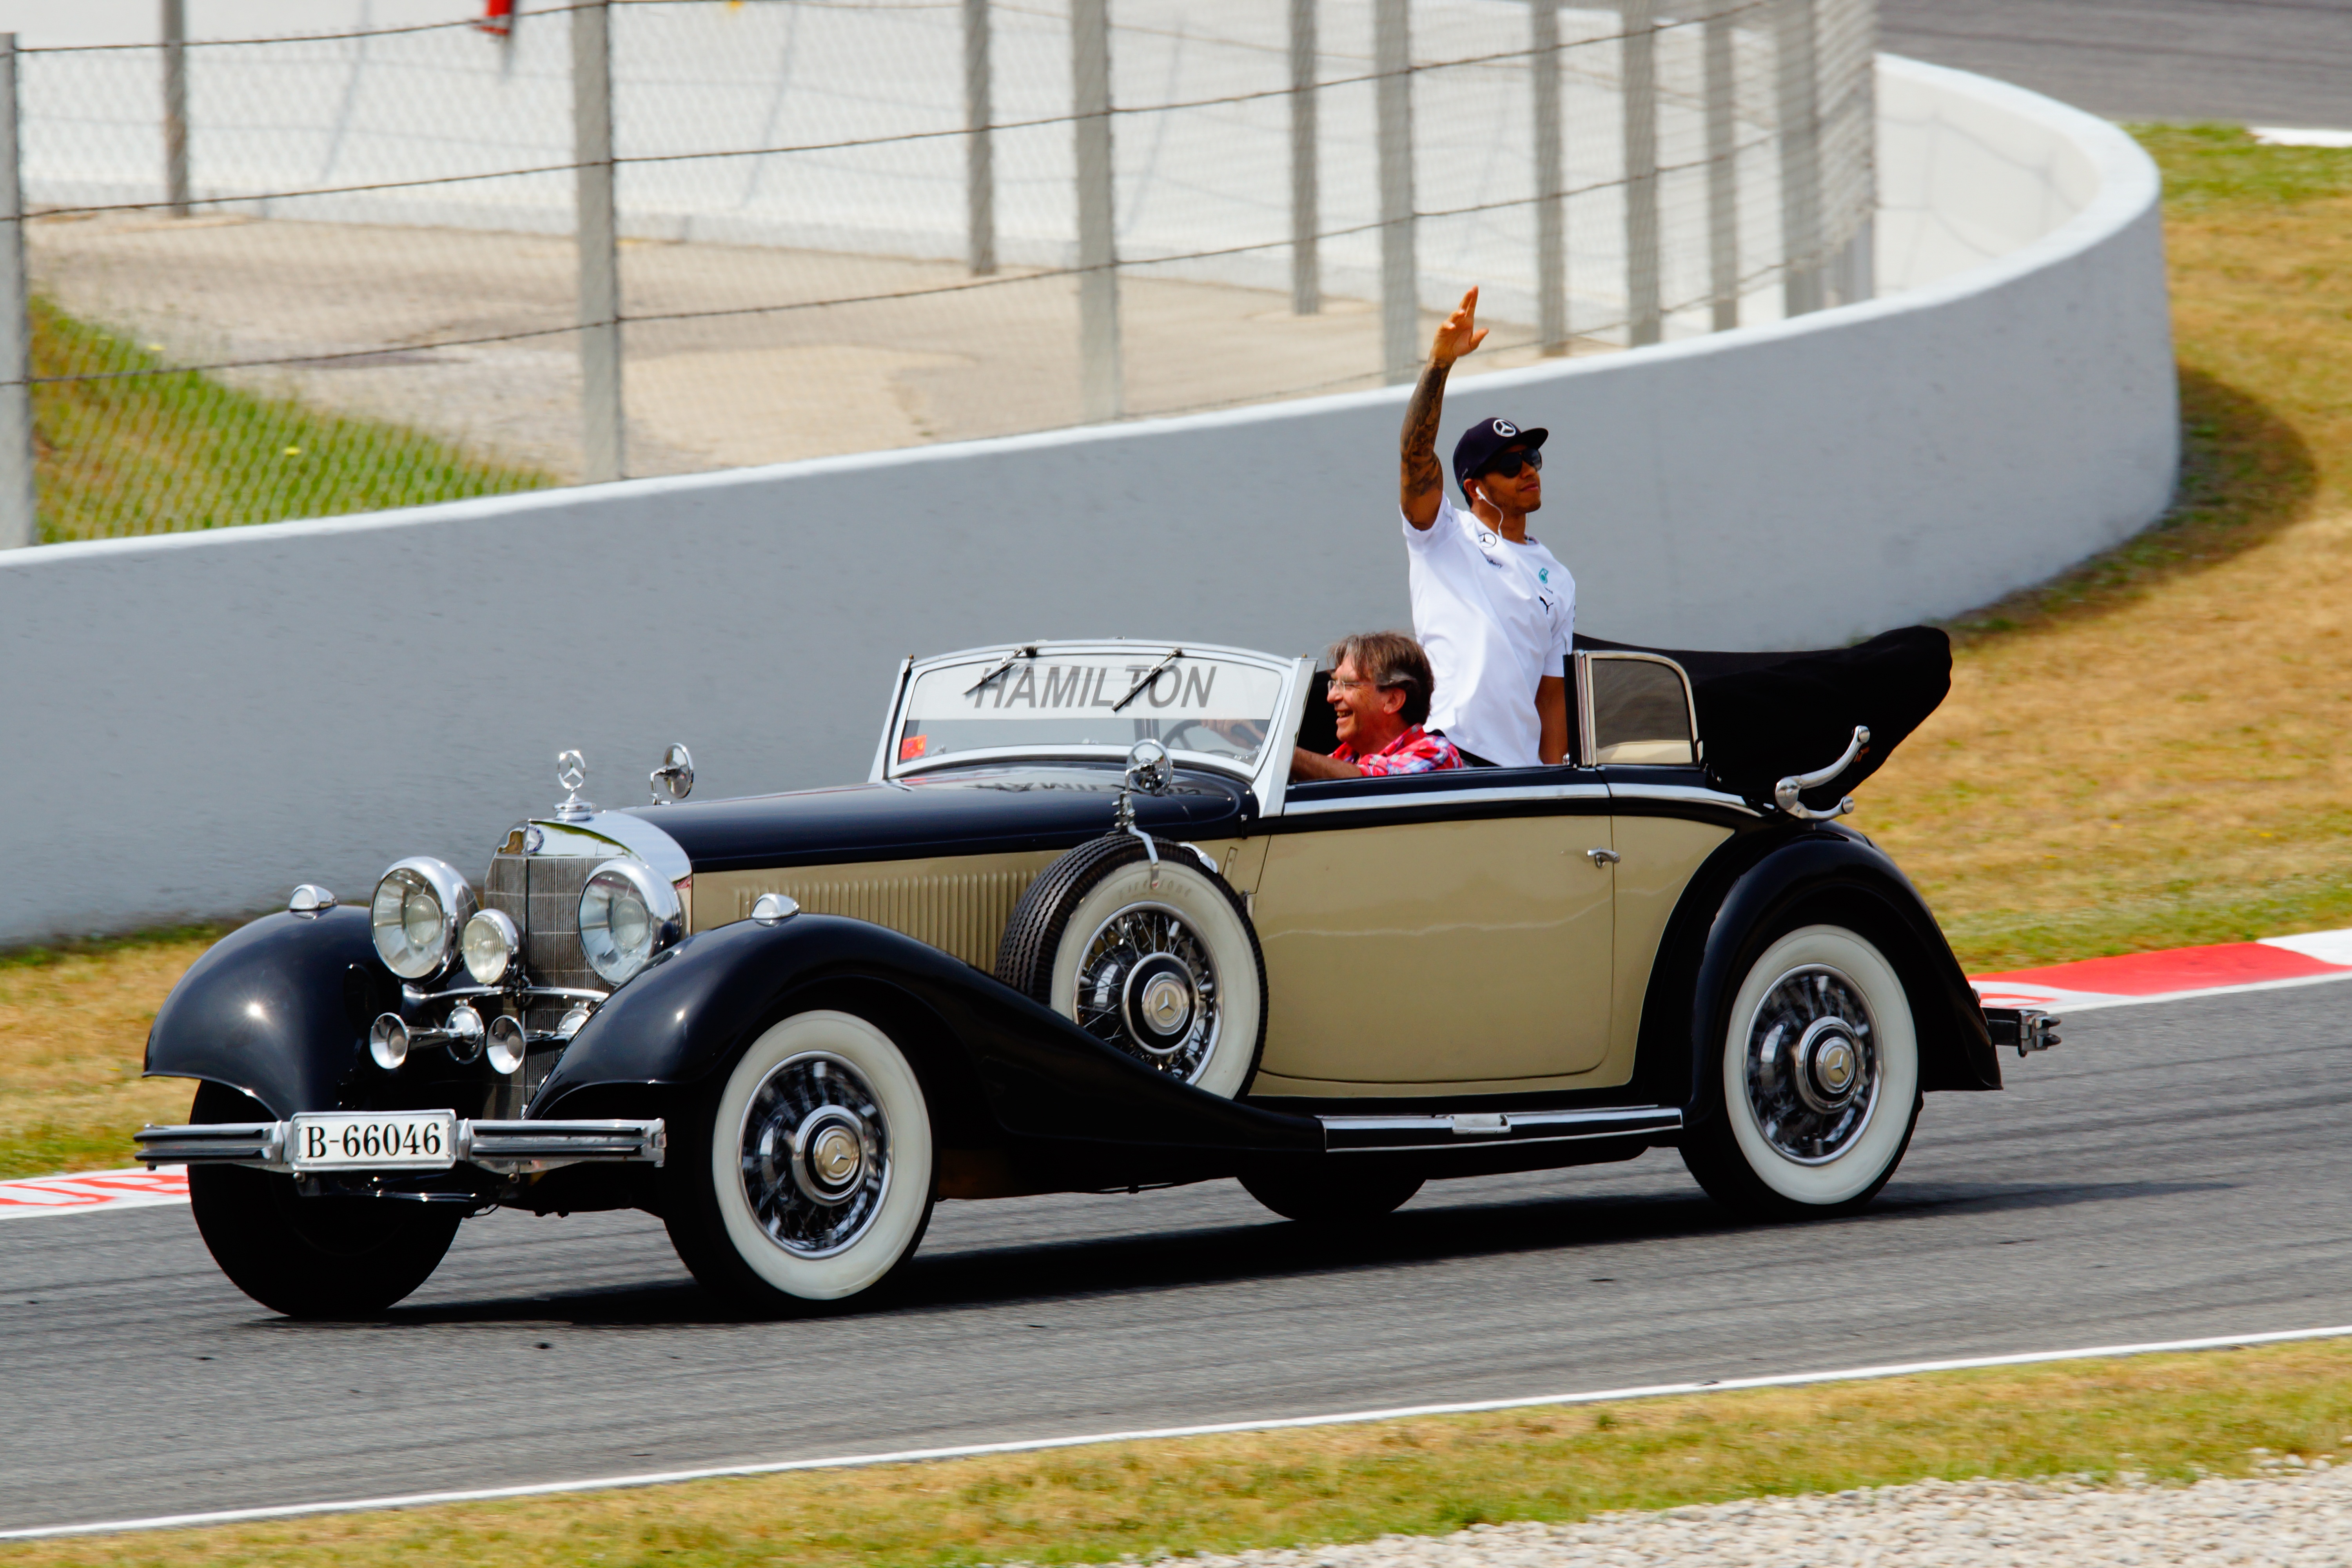
car, vehicle, speed, barcelona, sports car, vintage car, race car, hamilton, motorsport, antique car, racing car, car racing, formula 1, land vehicle, touring car, automobile make, automotive design, luxury vehicle